Turn Up the Music (Chris Brown song)

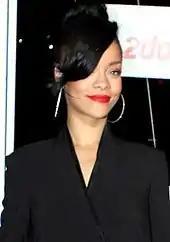
The official remix of "Turn Up the Music" features Brown's ex-girlfriend Rihanna.

On January 25, 2012, Brown announced via his official Twitter account that the lead single from his fifth studio album "Fortune" would be called "Turn Up the Music", tweeting "New FORTUNE single coming 1/26!!! TURN UP THE MUSIC!!!!". It replaced "Biggest Fan" and "One Of Those Nights", which had each previously been announced as the lead single. The following day, both the single and its artwork were posted online, showing Brown wearing an unbuttoned shirt and a fedora, while words in different languages are displayed. "Turn Up the Music" was officially sent to contemporary hit radio playlists in the United States on February 7, 2012. It was released as a one-track digital download in Oceania and most European countries on February 10, 2012. However, in the United Kingdom, "Turn Up the Music" was released as a three-track digital download on March 25, 2012, which contained Brown's previous single "Strip" and the Invaderz remix of "Yeah 3x" (2010). It was also released as a two-track CD single in Germany on April 6, 2012, including "Strip" as a B-side.